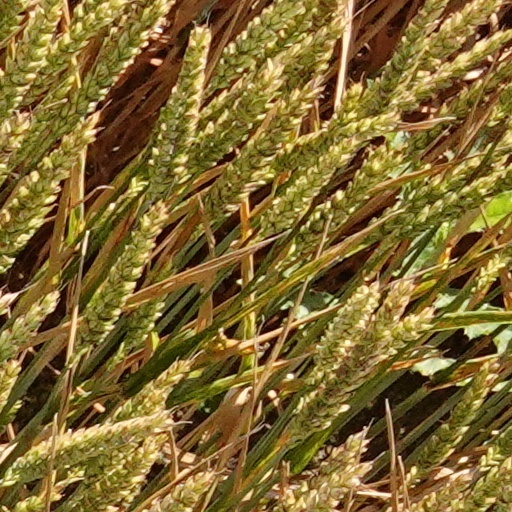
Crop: wheat